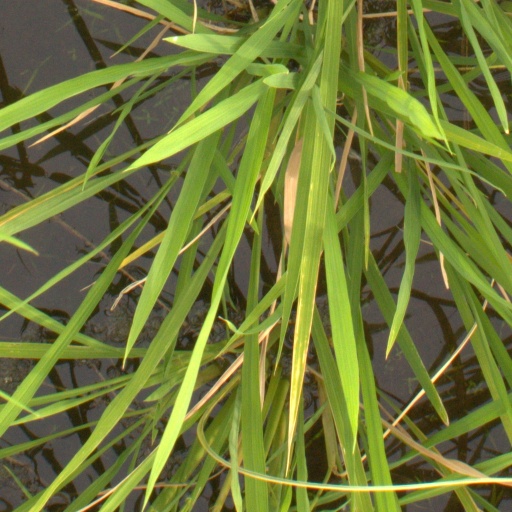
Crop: rice